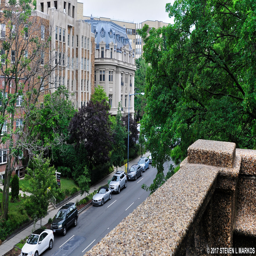
view from the upper level